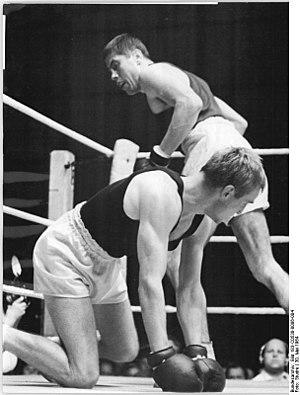
Dieter Kottysch est un boxeur allemand né le 30 juin 1943 à Gleiwitz et mort le 9 avril 2017 à Hambourg.